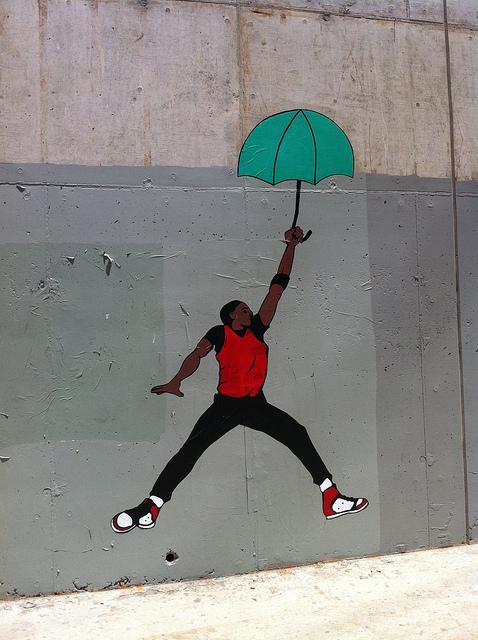
A picture painting on a wall of a man with an umbrella.